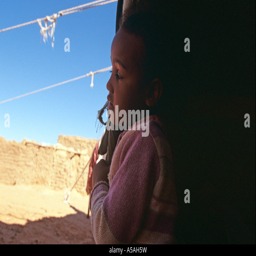
a girl on the door of her house